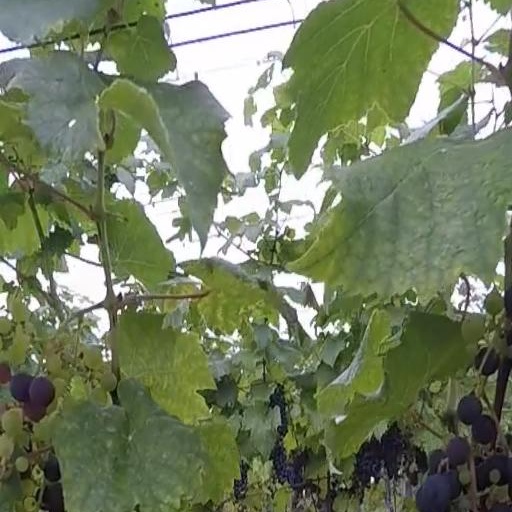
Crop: grape